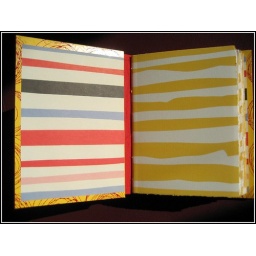
Found a nice stripey paper in a kids' book of the late 1950s to compliment the printed stripes on the signature covers